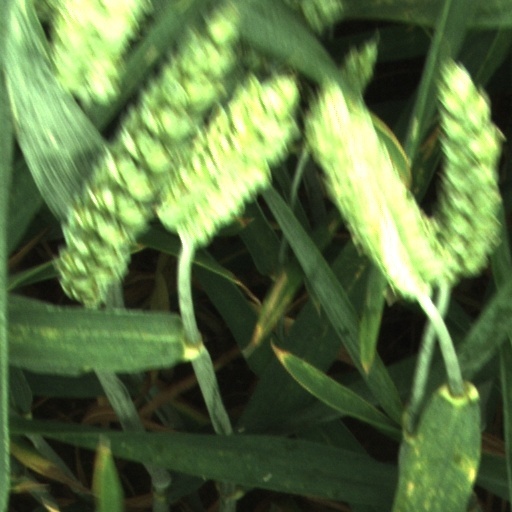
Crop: wheat